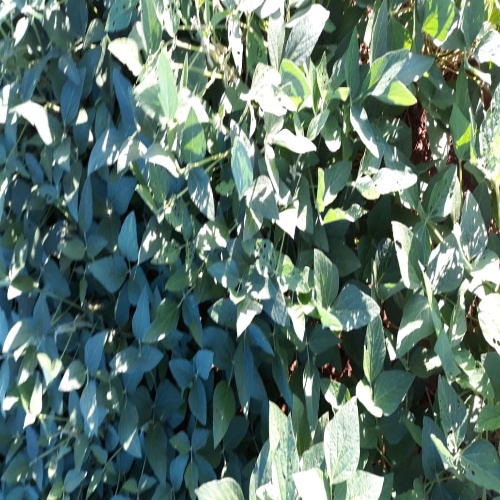
Label: Caterpillar